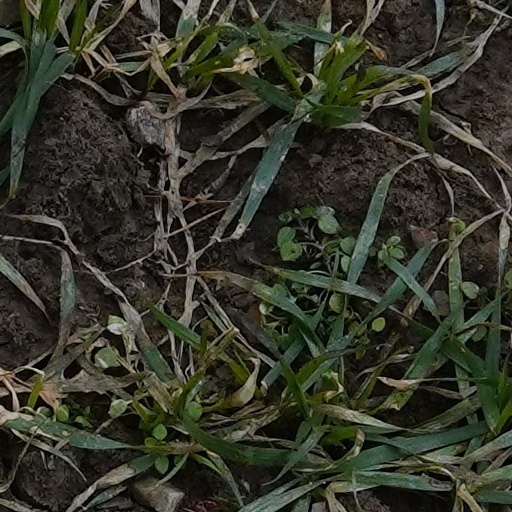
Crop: wheat